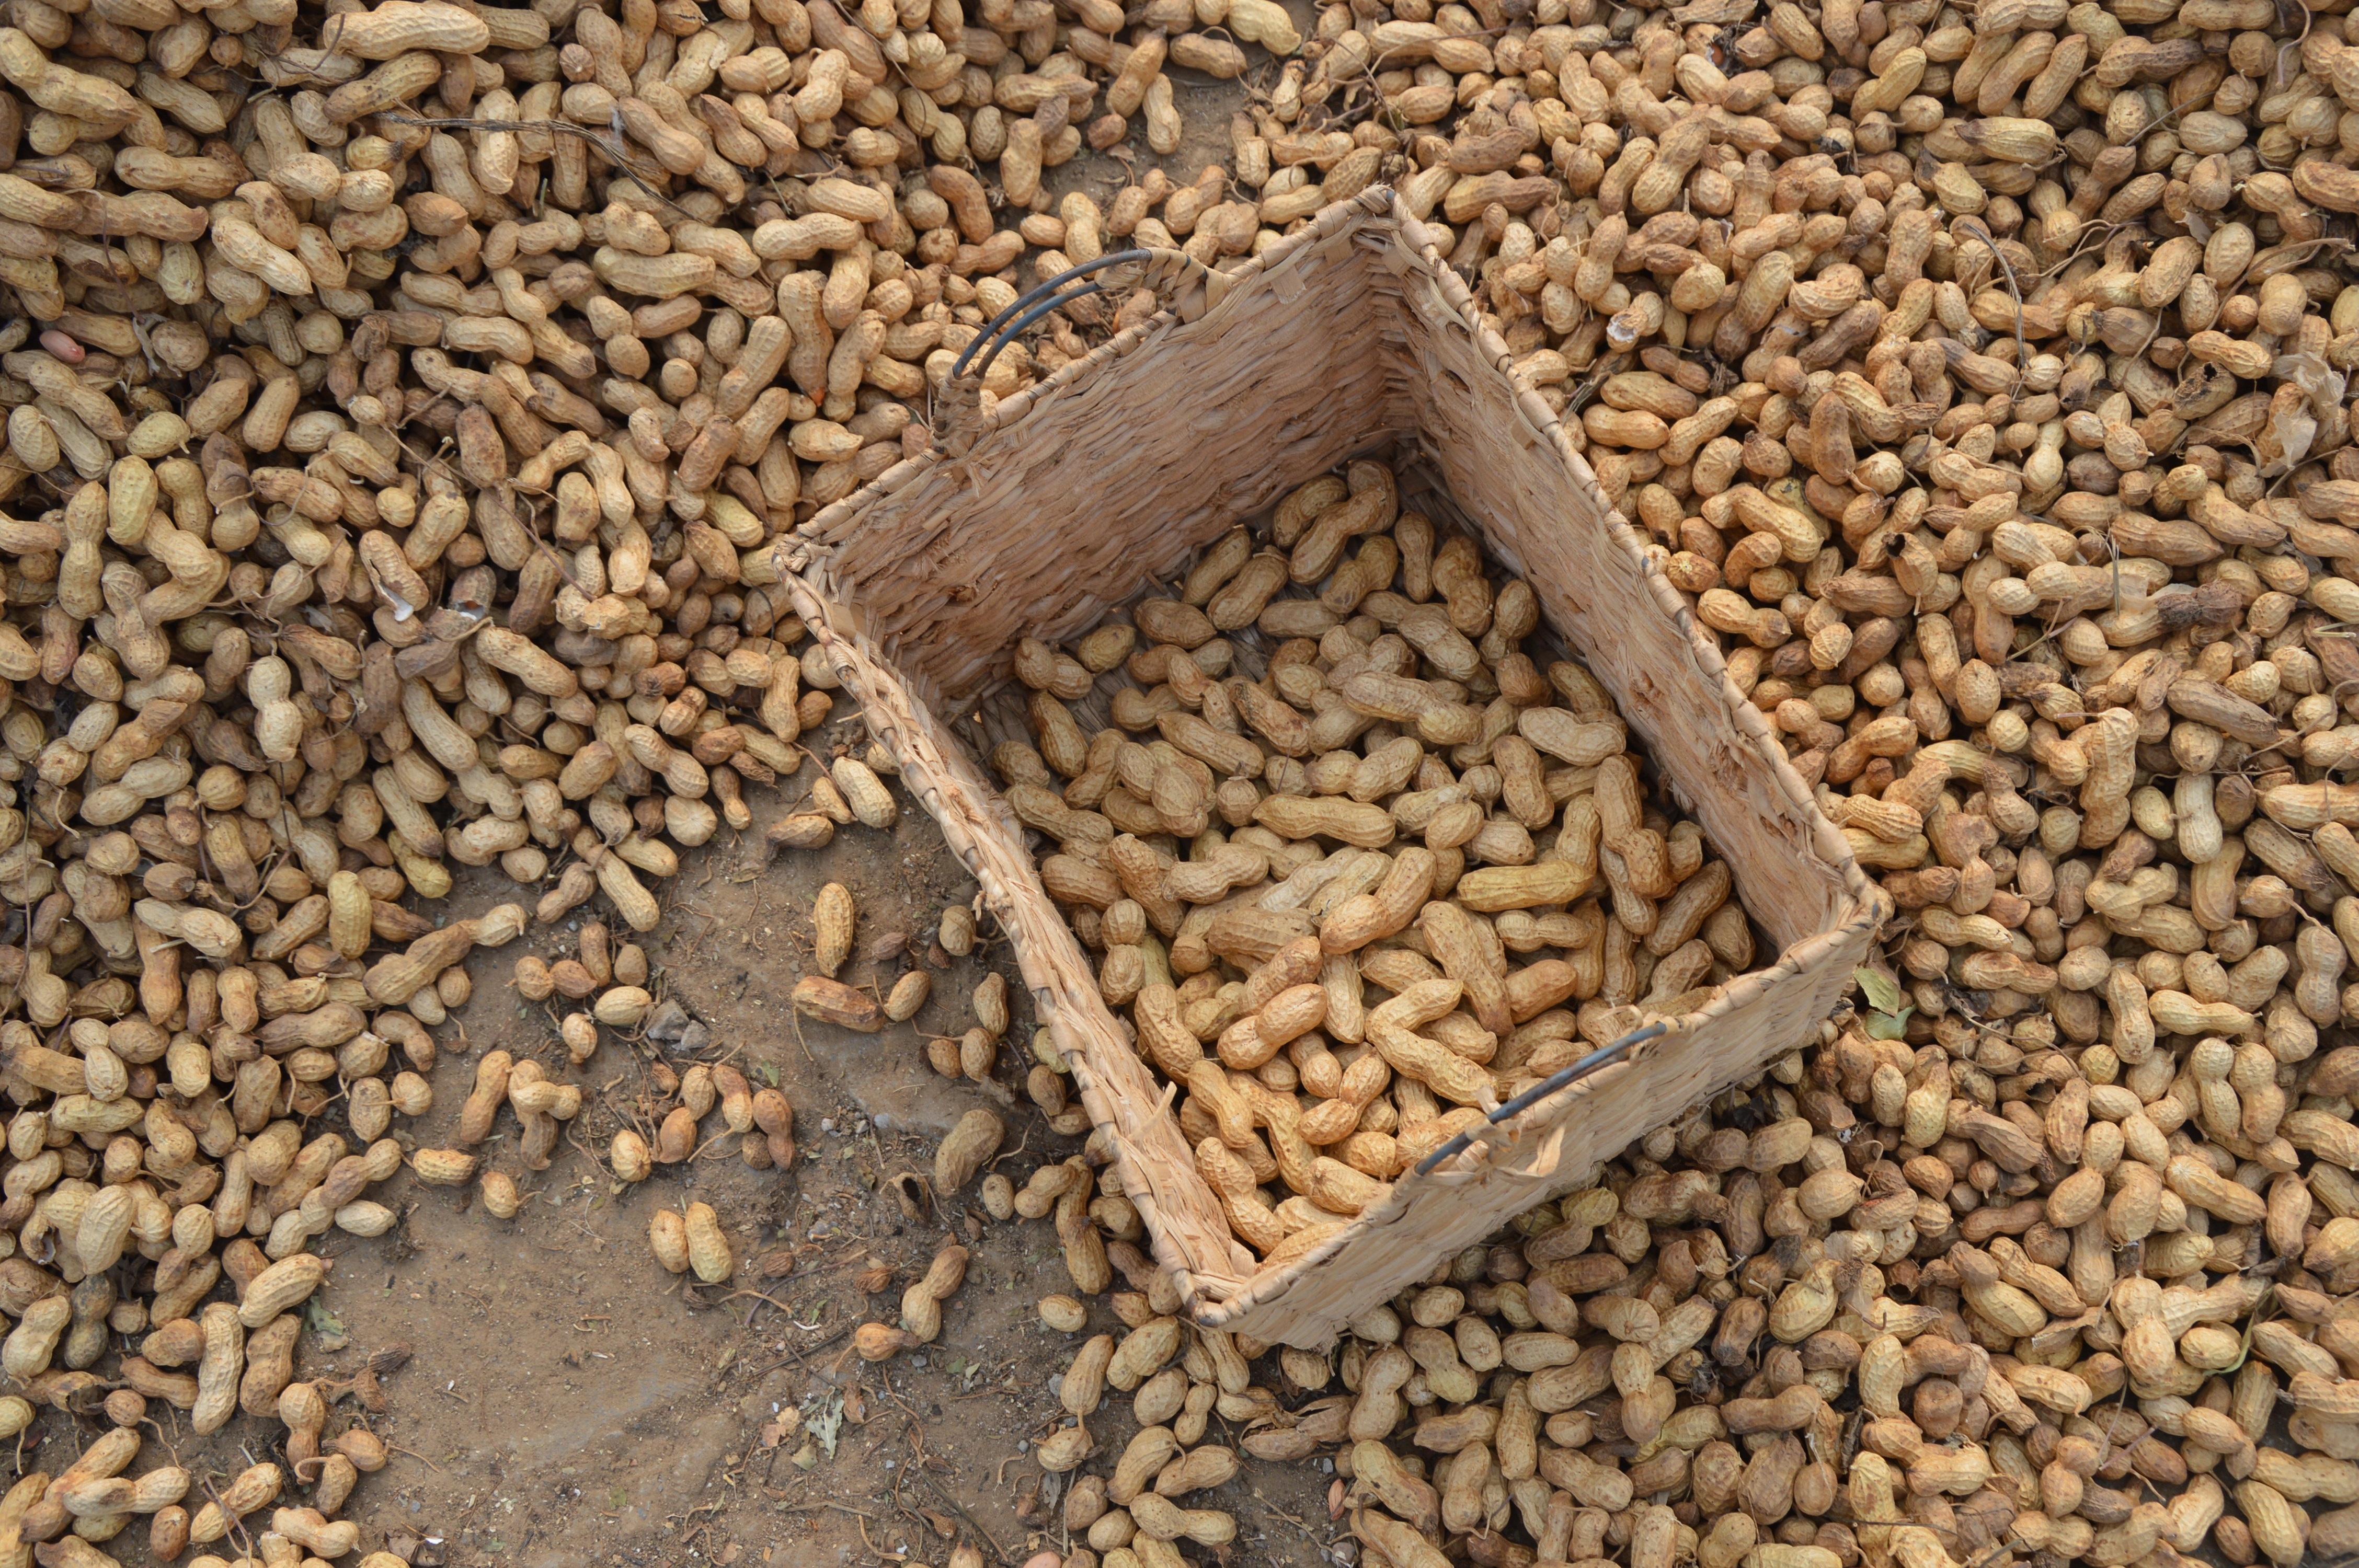
sand, wood, farm, floor, food, harvest, produce, crop, soil, agriculture, basket, material, drying, gravel, peanuts, flowering plant, sunflower seed, grass family, land plant, nuts seeds